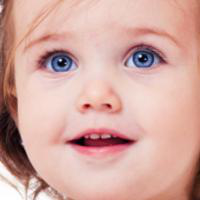
Age group: age 01-10